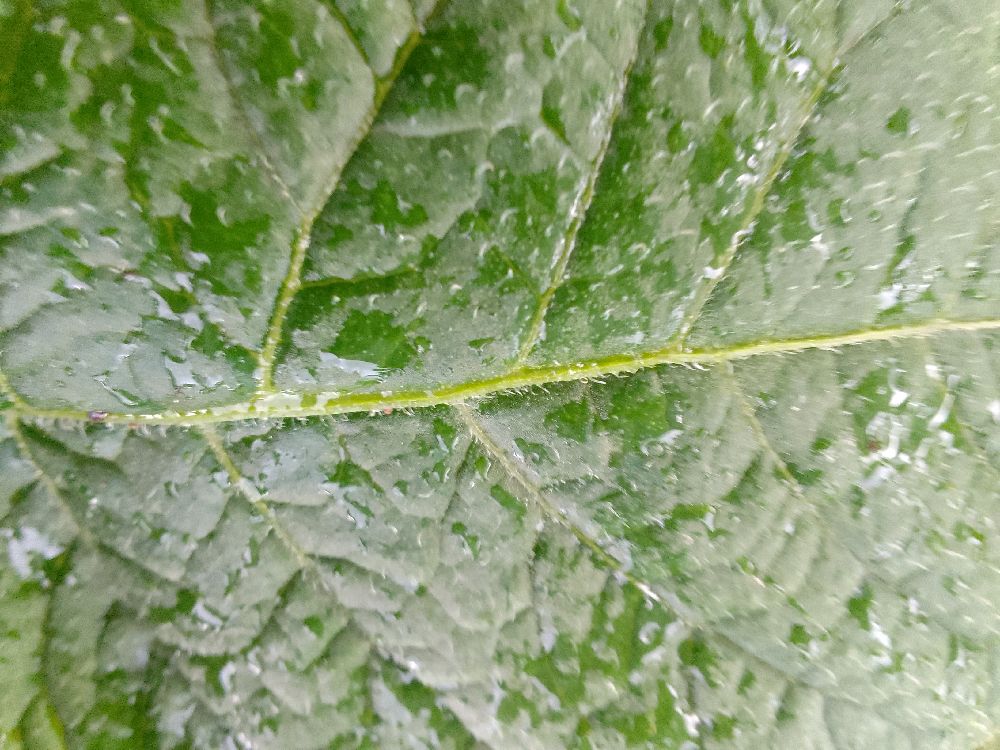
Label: Healthy